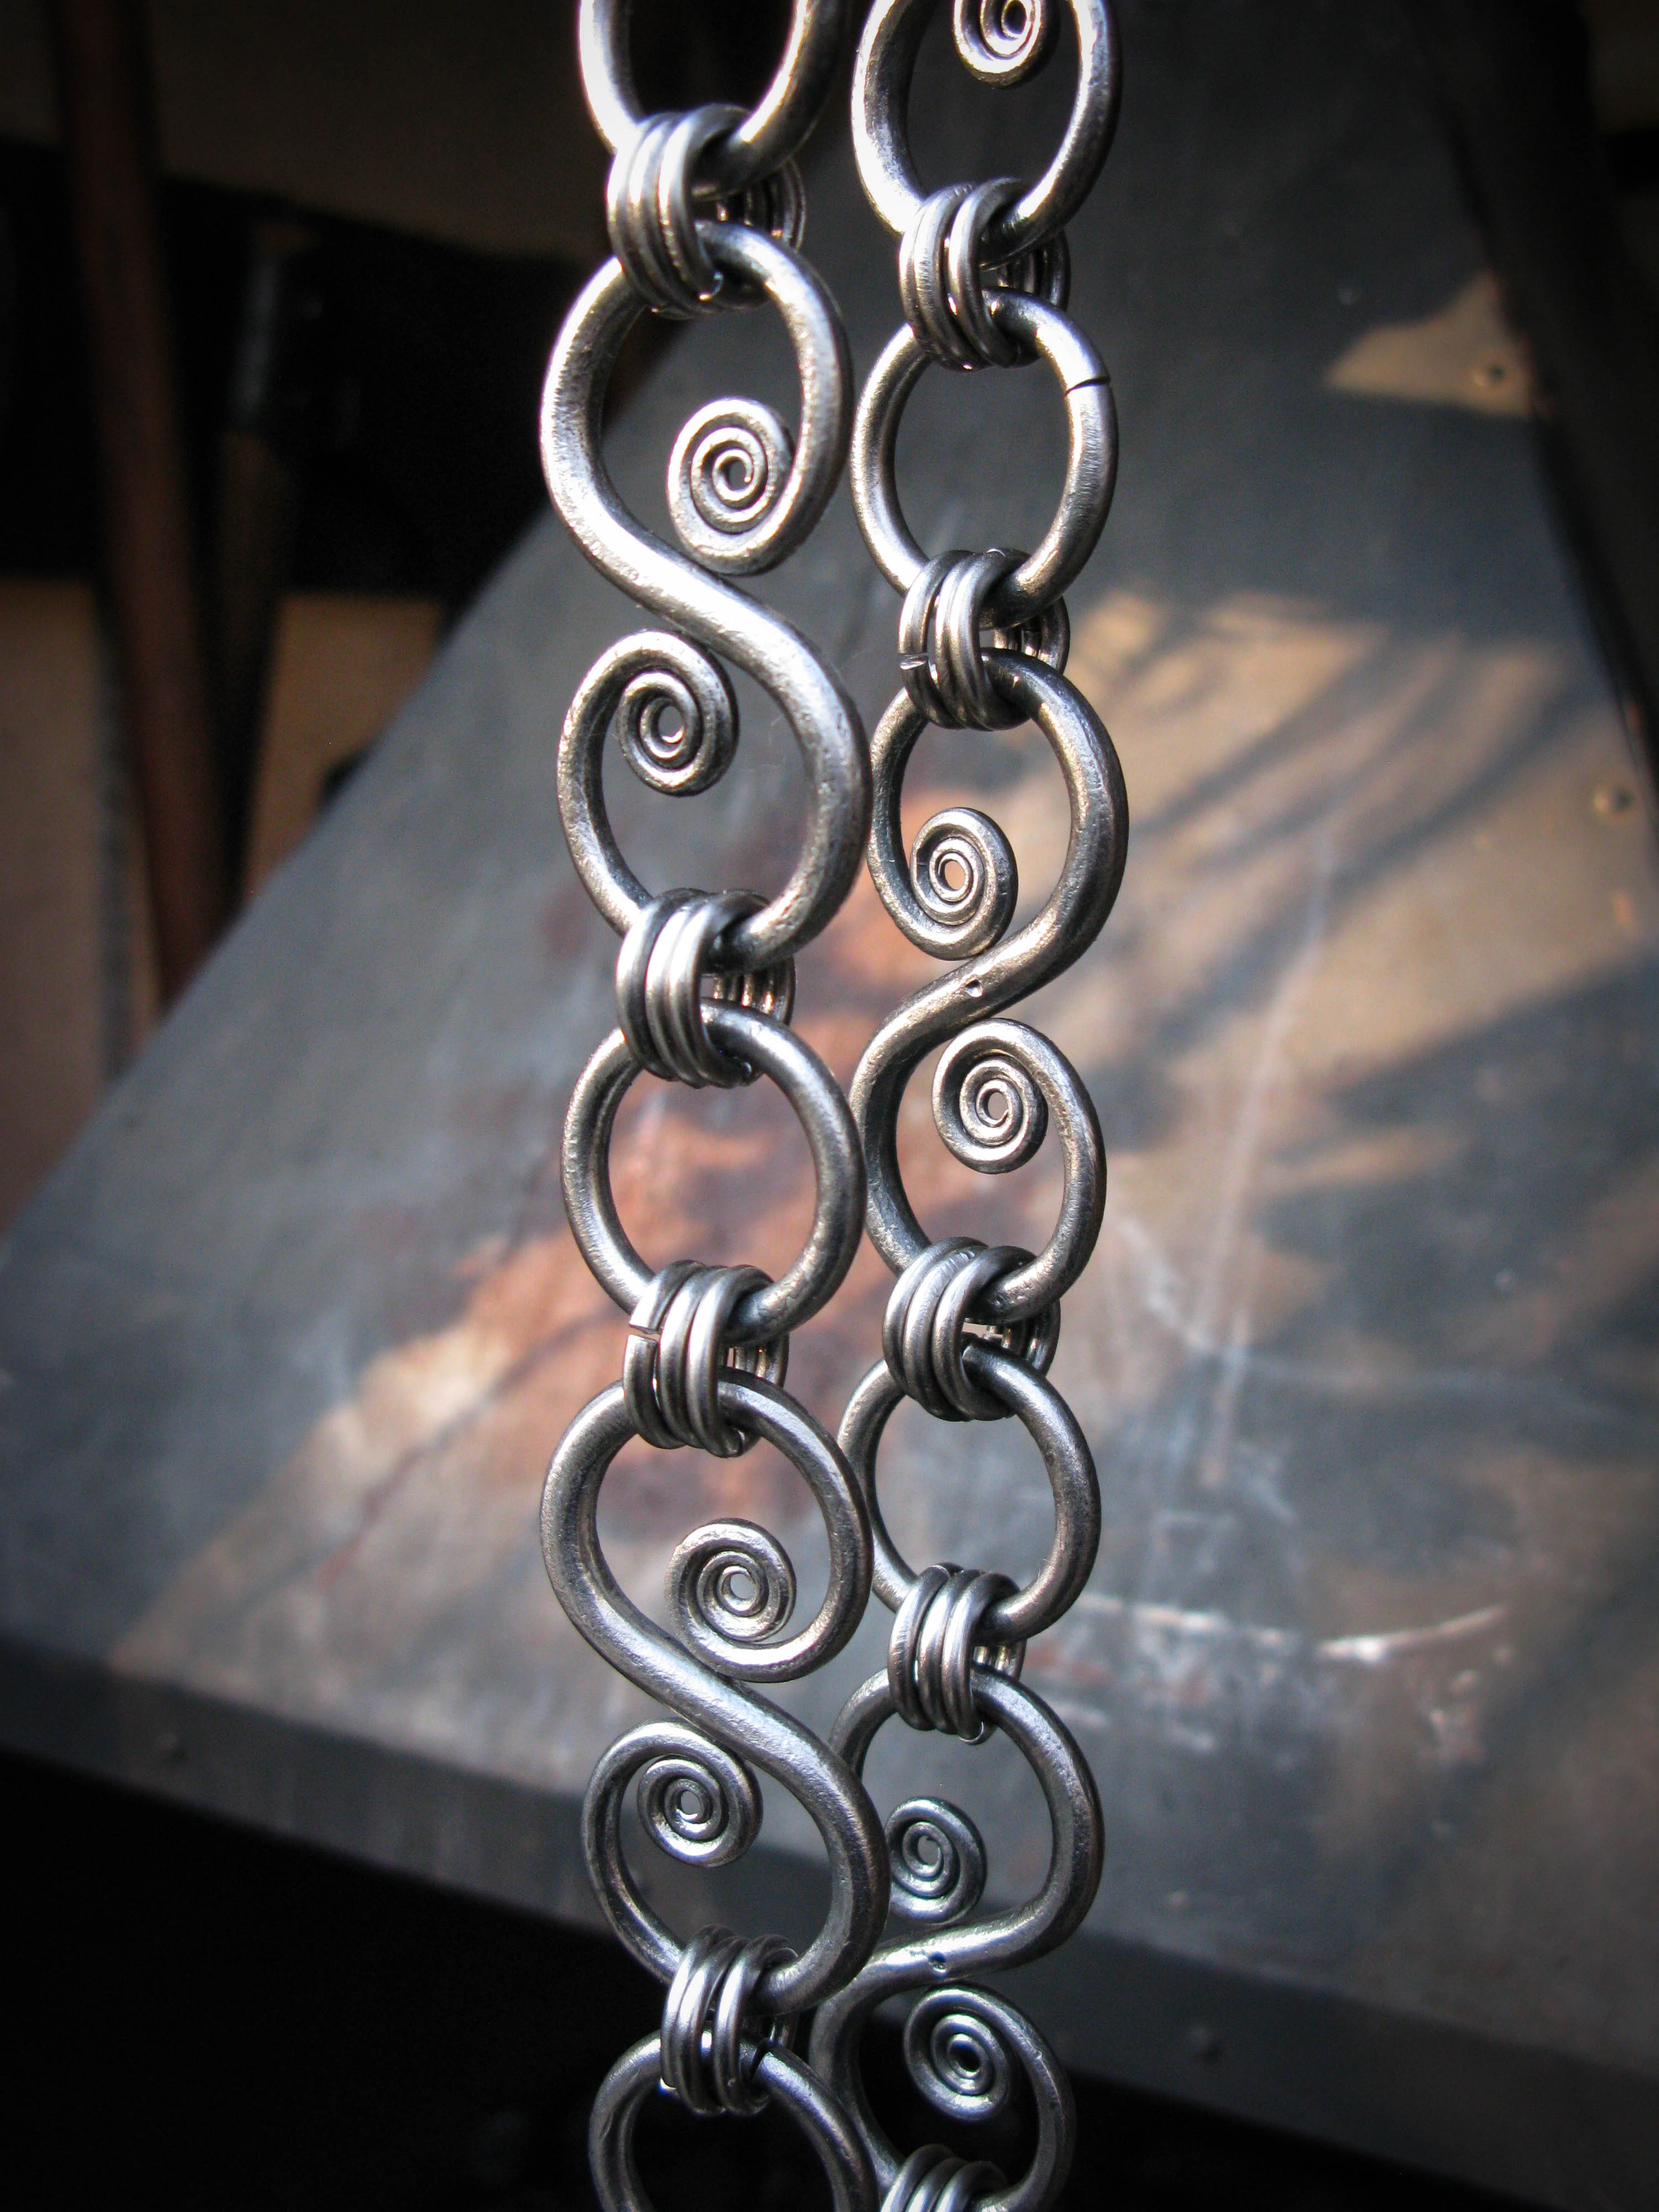
spiral, chain, metal, black, circle, necklace, jewellery, art, silver, pendant, fashion accessory